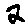
Label: 2